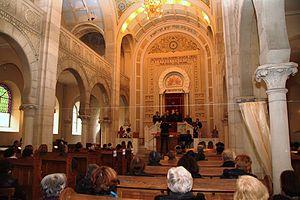
Thann synagogue concert de chants liturgiques 26 mai 2013
La synagogue de Thann est un lieu de culte juif de style néo-byzantin construit sous le Second Empire au centre de la ville de Thann, en Alsace, France.